Ymerbukta

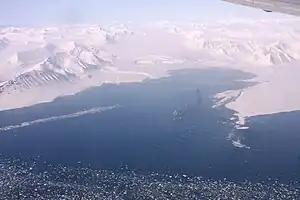
Ymerbukta, with Värmlandryggen to the left

Ymerbukta is a bay in Oscar II Land at Spitsbergen, Svalbard. The glacier Esmarkbreen debouches into the bay. It is about long, located at the northern side of Isfjorden. The bay is separated from Trygghamna by the mountain chain Värmlandryggen.